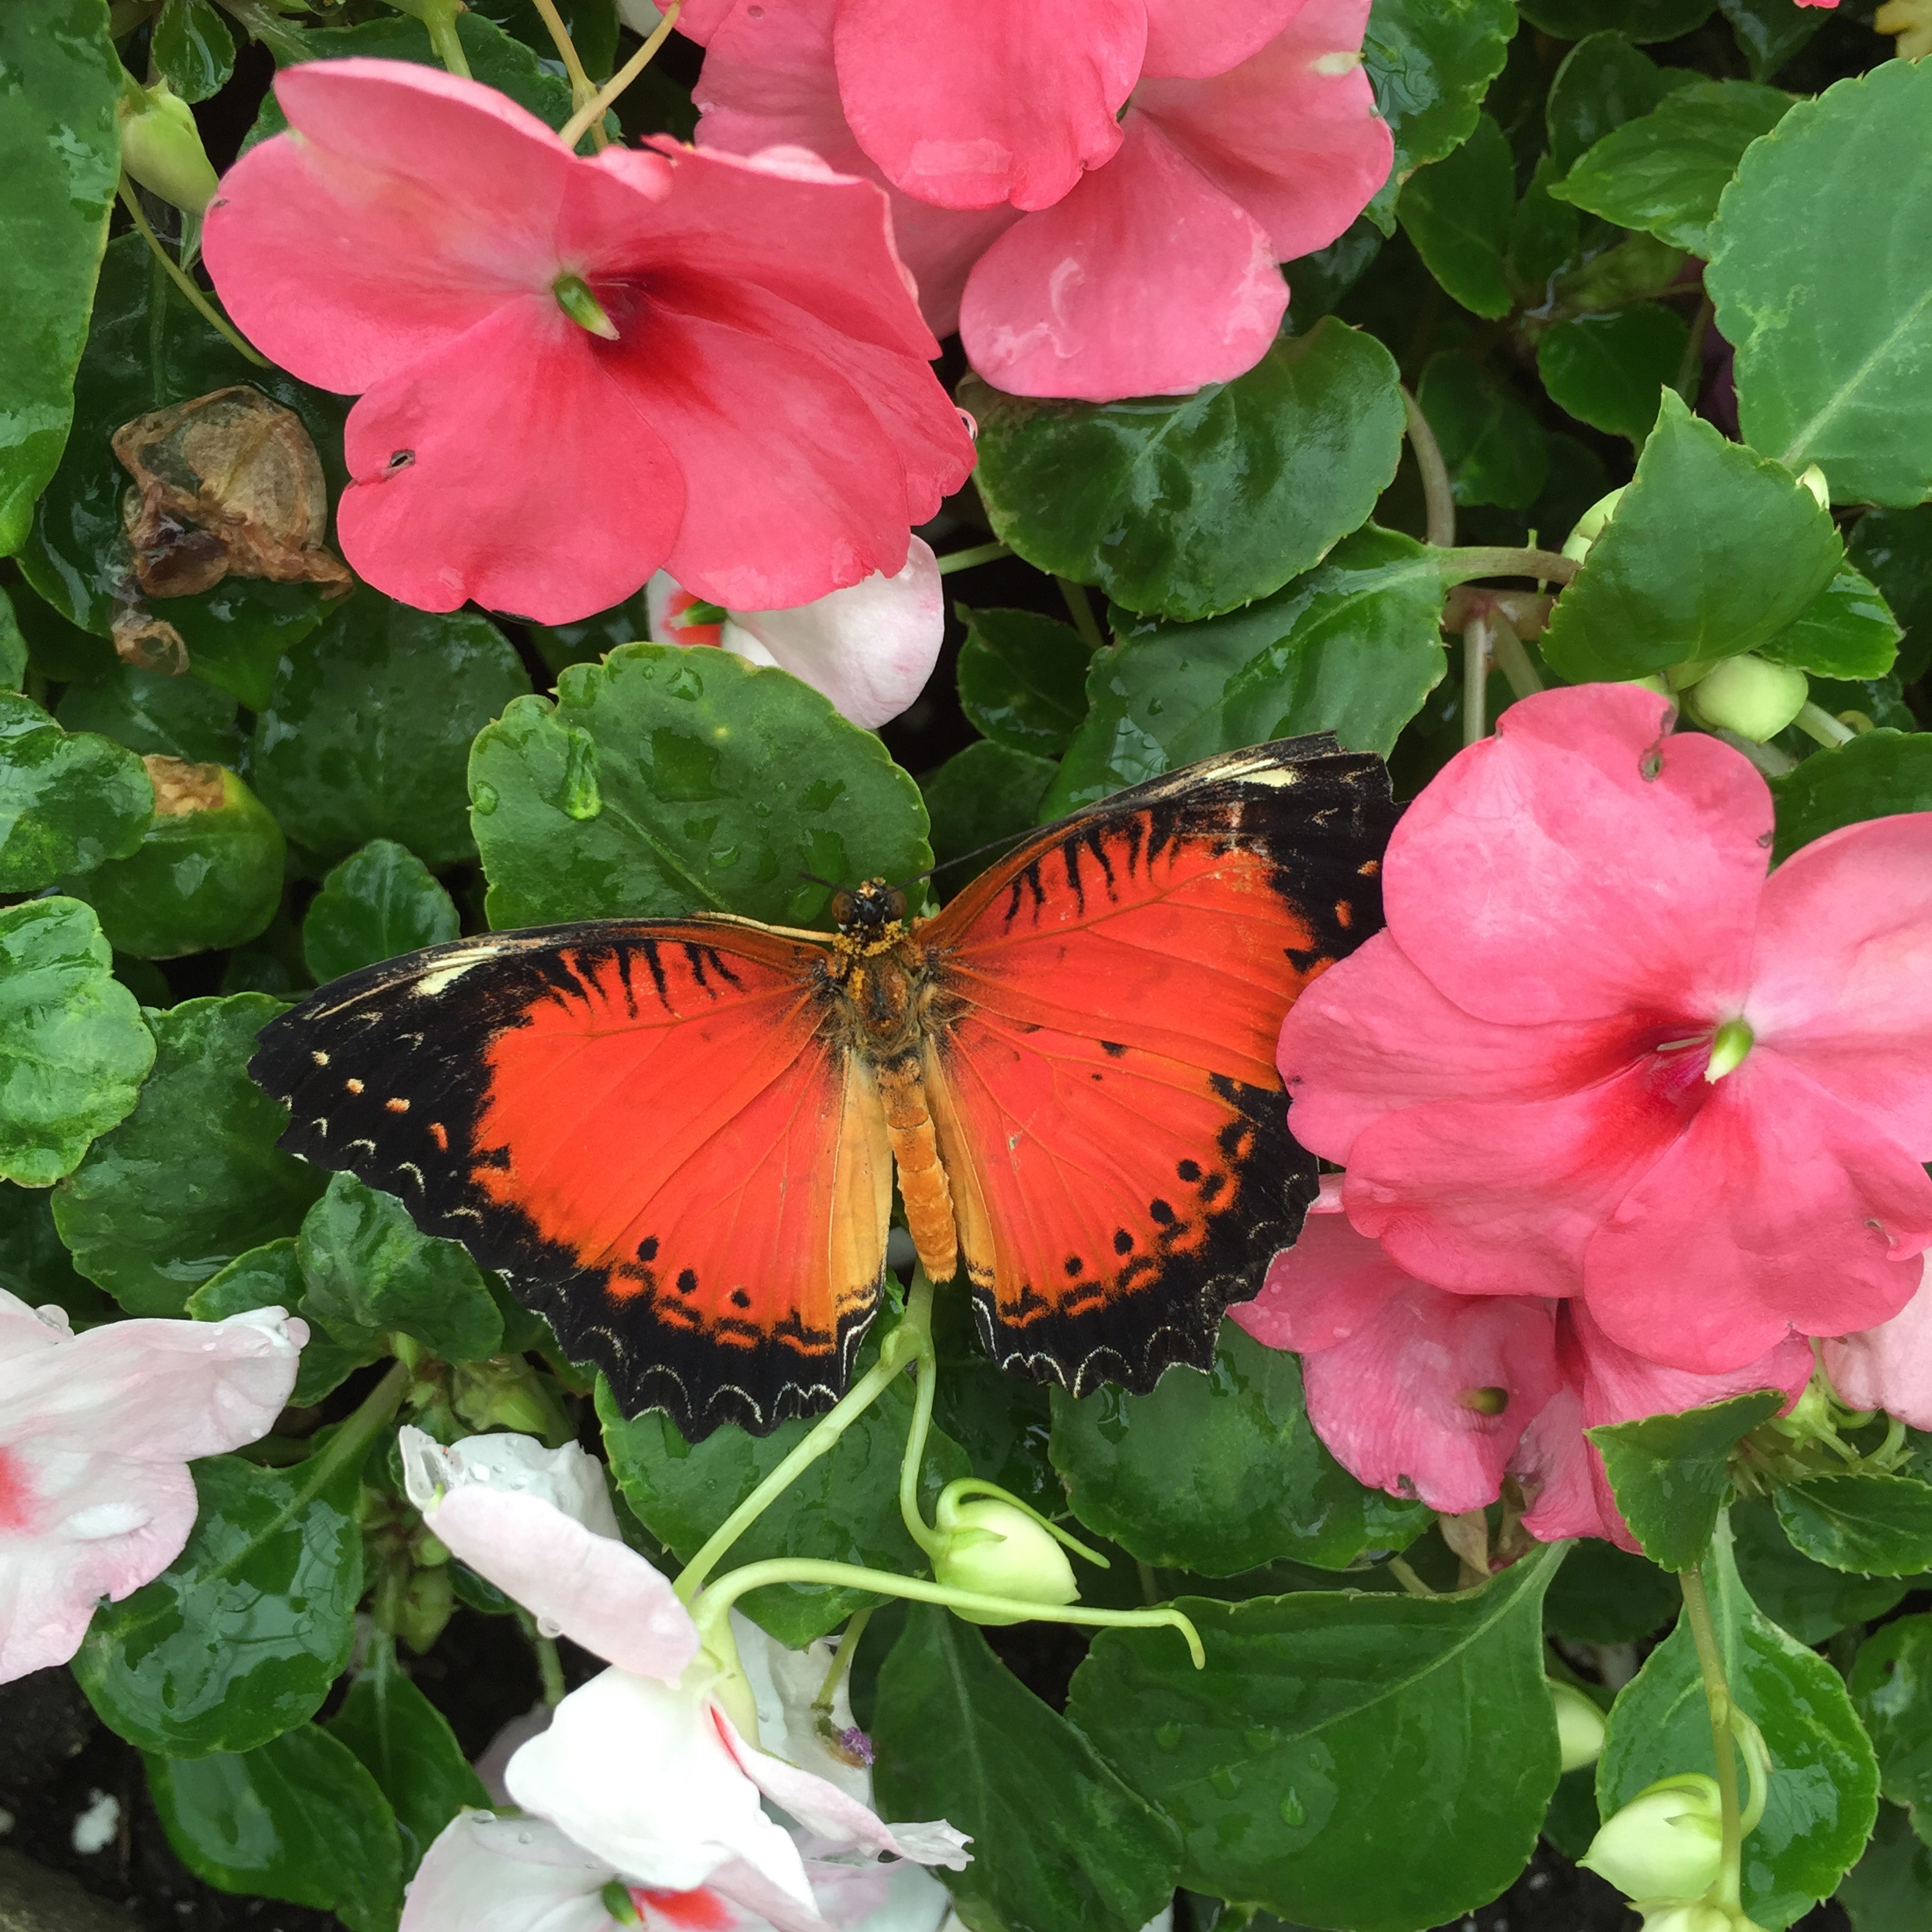
nature, wing, plant, flower, petal, insect, botany, garden, flora, pink flower, orange butterfly, flowering plant, annual plant, land plant